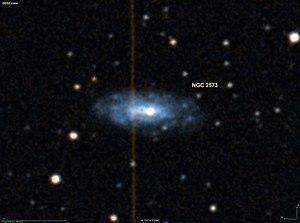
Image créée à l'aide du logiciel Aladin Sky Atlas du Centre de Données astronomiques de Strasbourg et des données publiques en format FIT de DSS (Digitized Sky Survey).
Polarissima Australis est une galaxie spirale intermédiaire située dans la constellation de l'Octant à environ 111 millions d'années-lumière de la Voie lactée. Elle a été découverte par l'astronome britannique John Herschel en 1837.